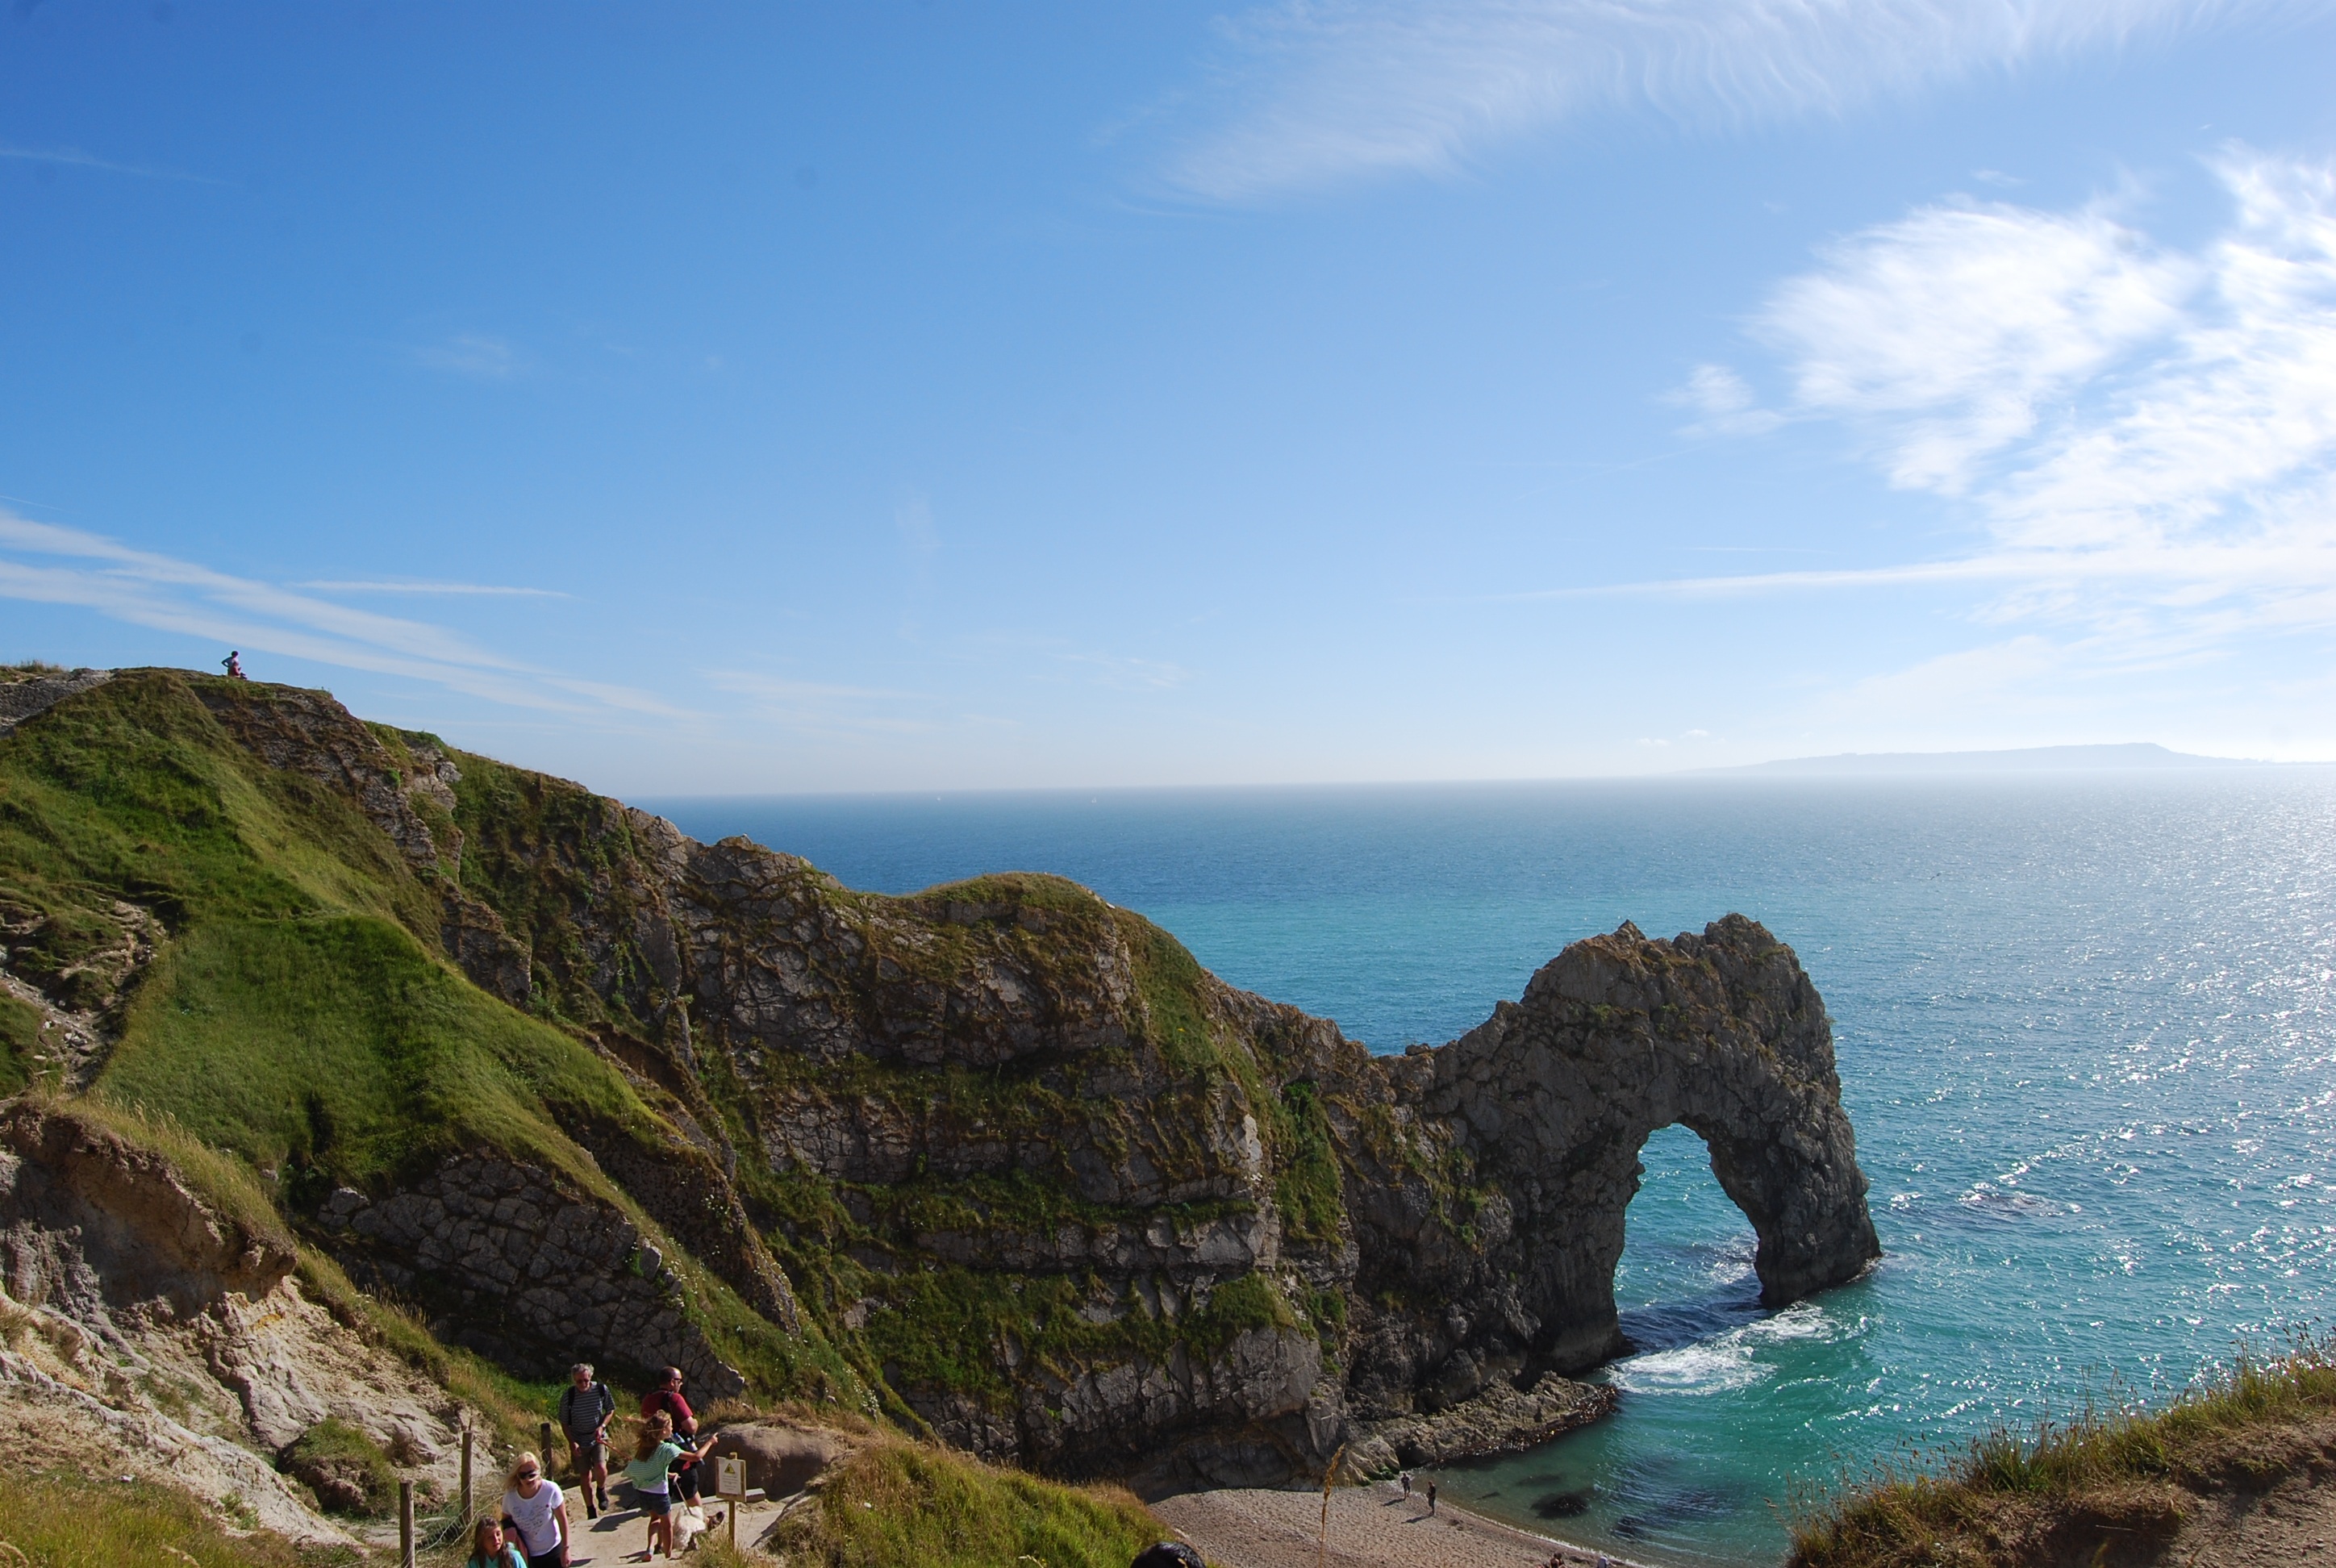
sea, coast, water, sand, rock, ocean, mountain, sky, shore, vacation, coastline, cliff, cove, bay, terrain, body of water, uk, england, britain, cape, dorset, landform, jurassic coast, geographical feature